Protoplanetary nebula

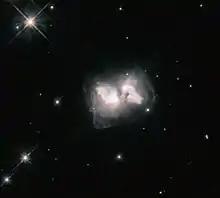
An interstellar butterfly - protoplanetary nebula Roberts 22

During the ensuing protoplanetary nebula phase, the central star's effective temperature will continue rising as a result of the envelope's mass loss as a consequence of the hydrogen shell's burning. During this phase, the central star is still too cool to ionize the slow-moving circumstellar shell ejected during the preceding AGB phase. However, the star does appear to drive high-velocity, collimated winds which shape and shock this shell, and almost certainly entrain slow-moving AGB ejecta to produce a fast molecular wind. Observations and high-resolution imaging studies from 1998 to 2001, demonstrate that the rapidly evolving PPN phase ultimately shapes the morphology of the subsequent PN. At a point during or soon after the AGB envelope detachment, the envelope shape changes from roughly spherically symmetric to axially symmetric. The resultant morphologies are bipolar, knotty jets and Herbig–Haro-like "bow shocks". These shapes appear even in relatively "young" PPNe.